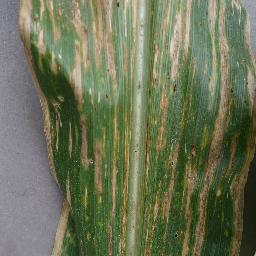
Label: Corn_(Maize)___Gray_Leaf_Spot_(Cercospora)